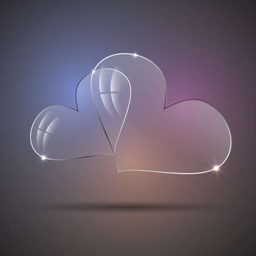
vector modern glass hearts on a colorful background .